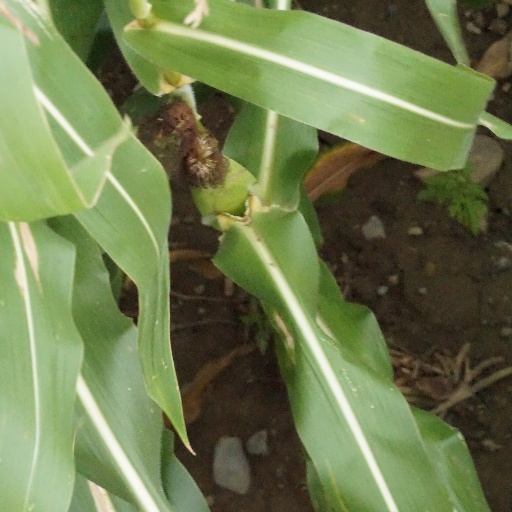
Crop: maize; corn